Trolleybuses in Valparaíso

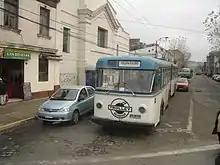
Ex-Zürich 105 (built 1959), the oldest articulated trolleybus still in service anywhere in the world in the 2000s and 2010s, displaying a logo ETCE used from 2003–2007

The Avenida Pedro Montt route was discontinued in 1991, leaving only the Avenida Colón route in service. ETCE tried reinstating the Pedro Montt service twice since then, in October 2002 and January 2007, but withdrew it again just a few months later in both instances, after finding that competing service run by other bus companies along the same street made that corridor a money-loser for ETCE.